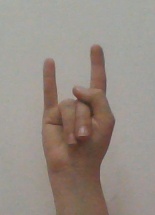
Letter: la